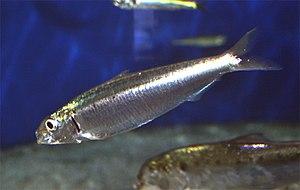
La sardine est une espèce de poissons de la famille des clupéidés. Selon la région, elle prend les noms de célan, célerin, pilchard, royan, sarda, sardinyola. C'est la seule espèce de son genre.
Le camouflage est une technique qui permet la dissimulation d'un animal ou d'un équipement, par une variété de méthodes dans le but de rester inaperçu. Cela comprend toutes les techniques retardant l'identification de l'objet, tel que le camouflage disruptif à haut contraste utilisé notamment sur les uniformes militaires.
Les Clupéidés sont une famille de poissons marins de l'ordre des Clupeiformes. C'est celle des harengs, aloses, sardines et menhadens. Elle comprend certains des poissons les plus consommés dans le monde.